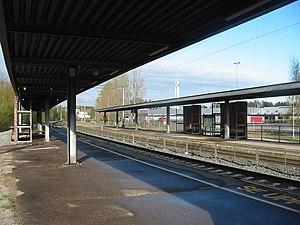
La gare de Kera est une gare ferroviaire située à Espoo en Finlande.